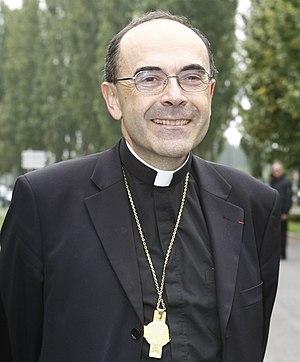
Cardinal Philippe Barbarin, Archevêque de Lyon